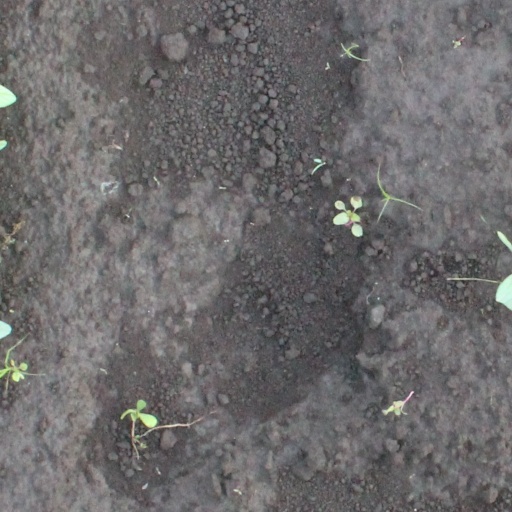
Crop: soybean